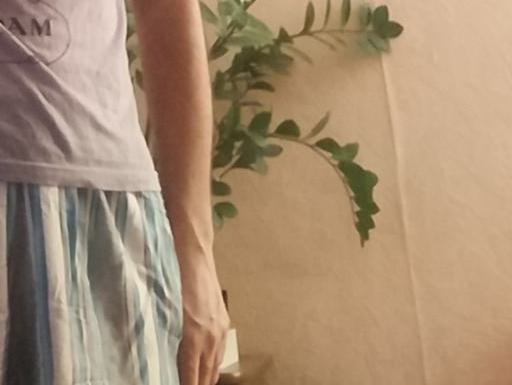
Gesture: no_gesture